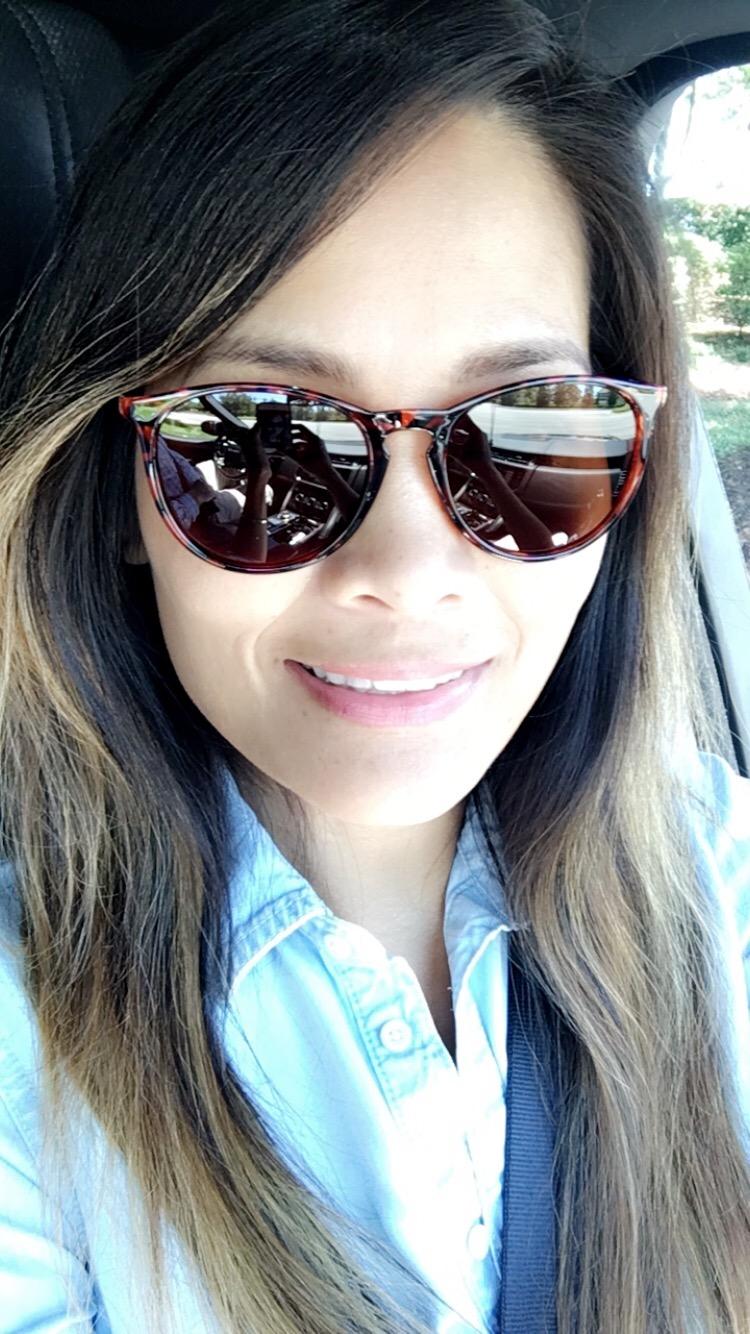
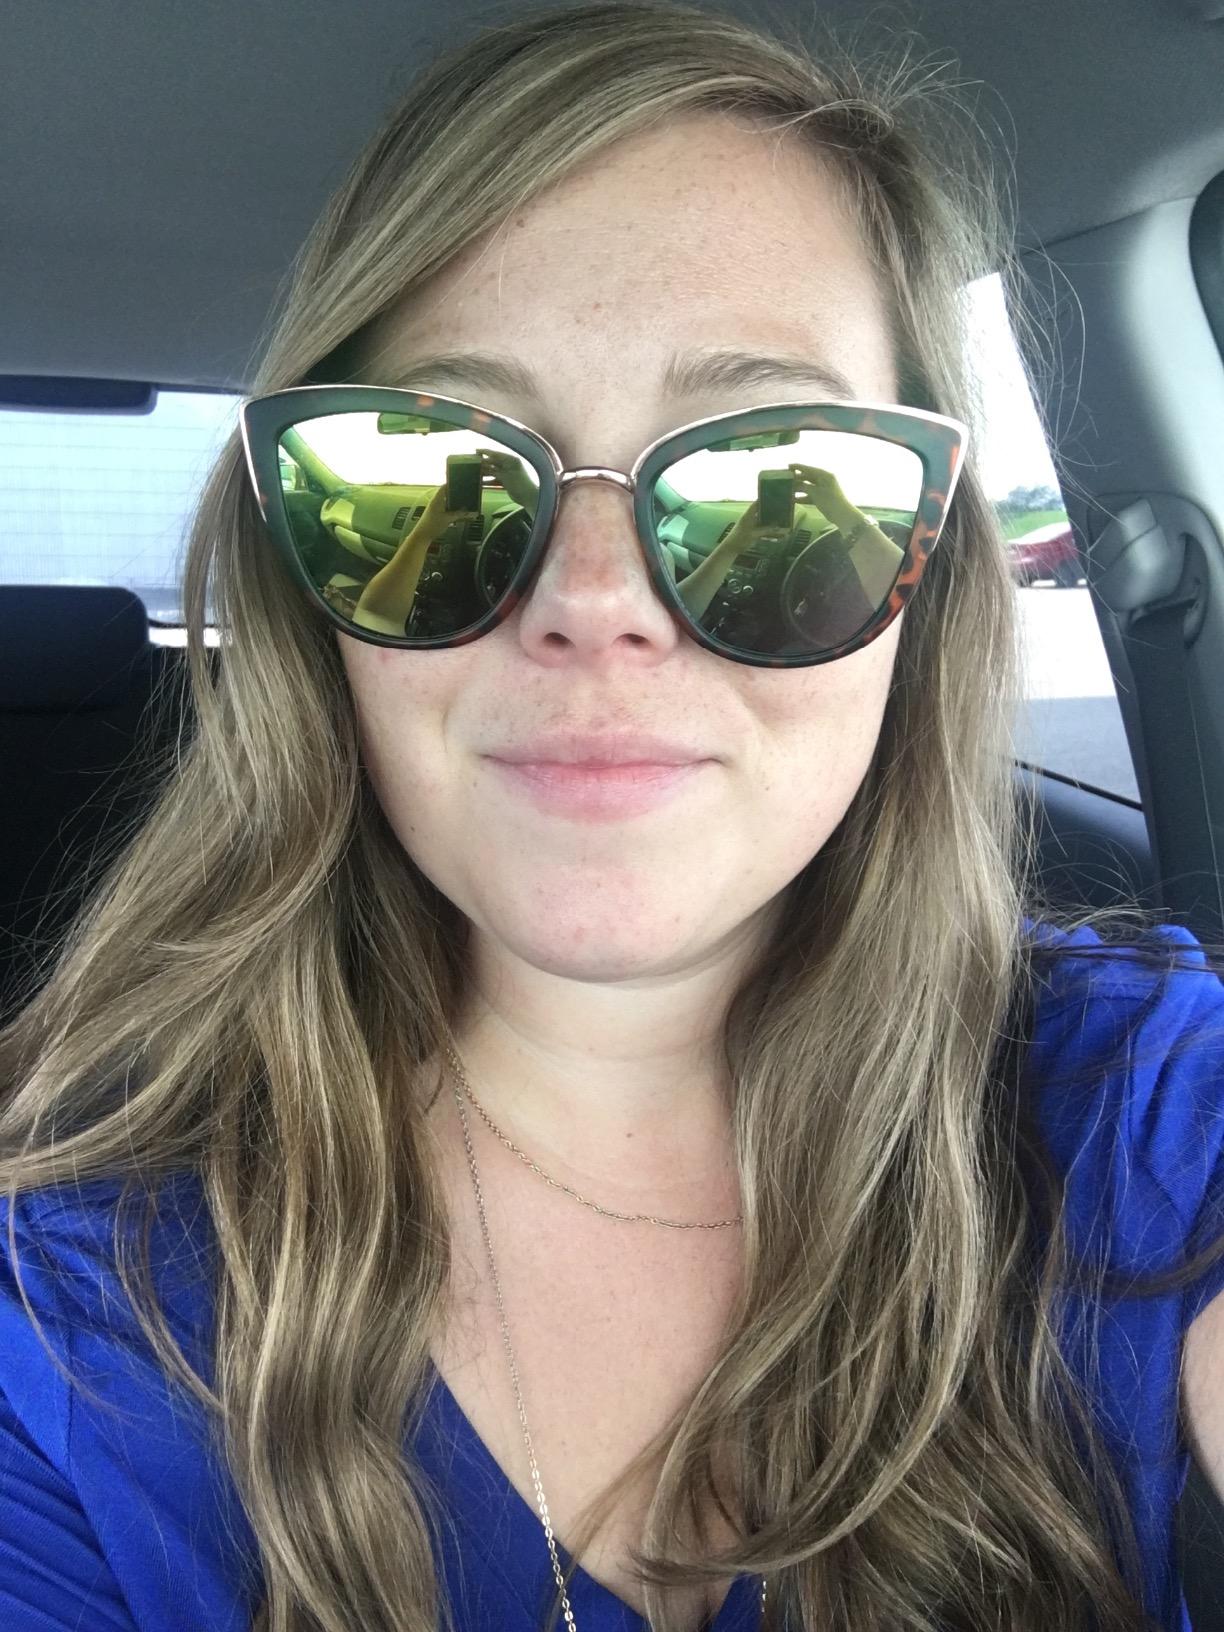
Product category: accessories_sunglasses
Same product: no